Michael Andretti

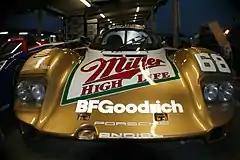
Michael and Mario's 1989 Porsche 962, driven in the 24 Hours of Daytona

The 1988 CART season was a lean year for Andretti. He remained with Kraco and won only a single race, the Marlboro Challenge, for which no championship points were awarded. For the 1989 season, Andretti signed with Newman/Haas Racing, partnering him with his father. He won two races that season, Molson Indy Toronto and the 1989 Marlboro 500 at the Michigan International Speedway, placing third in points. For 1990, Al Unser Jr. would become champion, Andretti was his nearest competitor, winning five races and four poles. In the second-to-last race of the season at Nazareth, Unser crashed out, giving Andretti a huge opportunity to close the gap. Andretti managed only a sixth-place finish, and could not capitalize on Unser's misfortune. Unser left Nazareth with a 27-point lead, enough to clinch the championship. Andretti would finish runner-up once again. For the 1991 24 Hours of Daytona, Andretti was joined by his brother, Jeff Andretti. Piloting a Jochen Dauer Racing entered Porsche 962, they were classified fifth overall, despite not finishing the race.